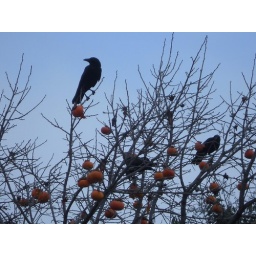
Crows eating the fruit of the persimmon tree in January.